Frontier Law

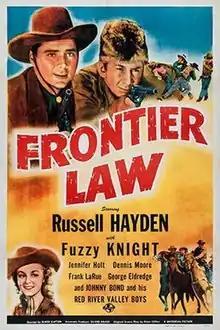
Theatrical release poster

Frontier Law is a 1943 American Western film written and directed by Elmer Clifton. The film stars Russell Hayden, Fuzzy Knight, Dennis Moore, Jennifer Holt, Jack Ingram, Wally Wales, George Eldredge, I. Stanford Jolley and Frank LaRue. The film was released on November 5, 1943, by Universal Pictures.